Jewish philosophy

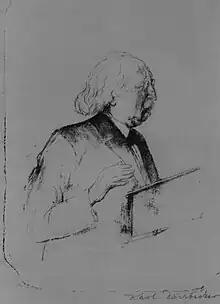
Hermann Cohen

Rationalism re-emerged as a popular perspective among Jews. Contemporary Jewish rationalism often draws on ideas associated with medieval philosophers such as Maimonides and modern Jewish rationalists such as Hermann Cohen.